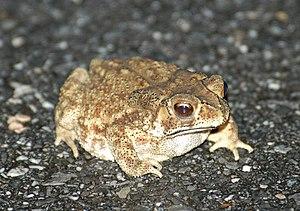
Duttaphrynus melanostictus, le Crapaud masqué, est une espèce d'amphibiens de la famille des Bufonidae.